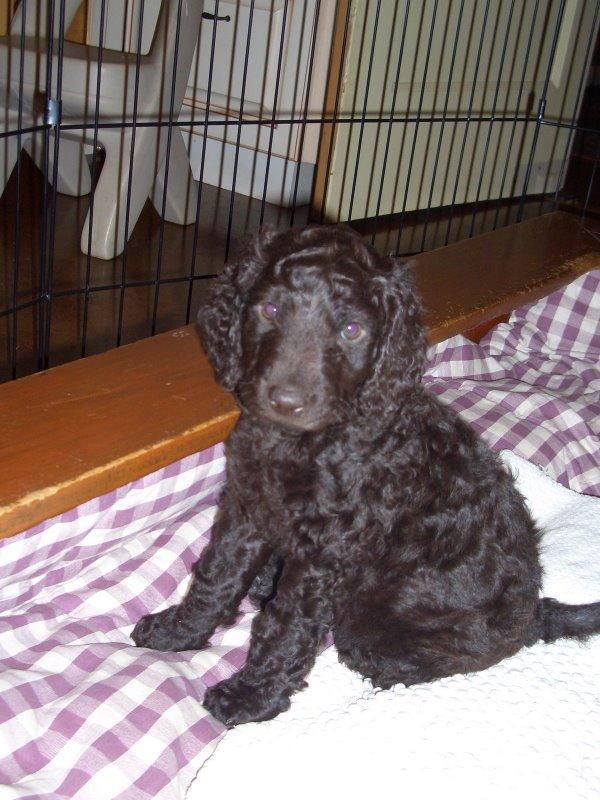
Irish_water_spaniel